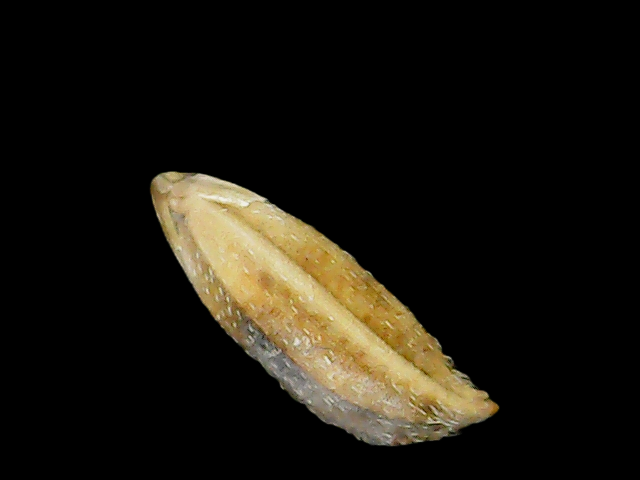
Rice variety: Bd33